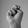
ASL letter: N